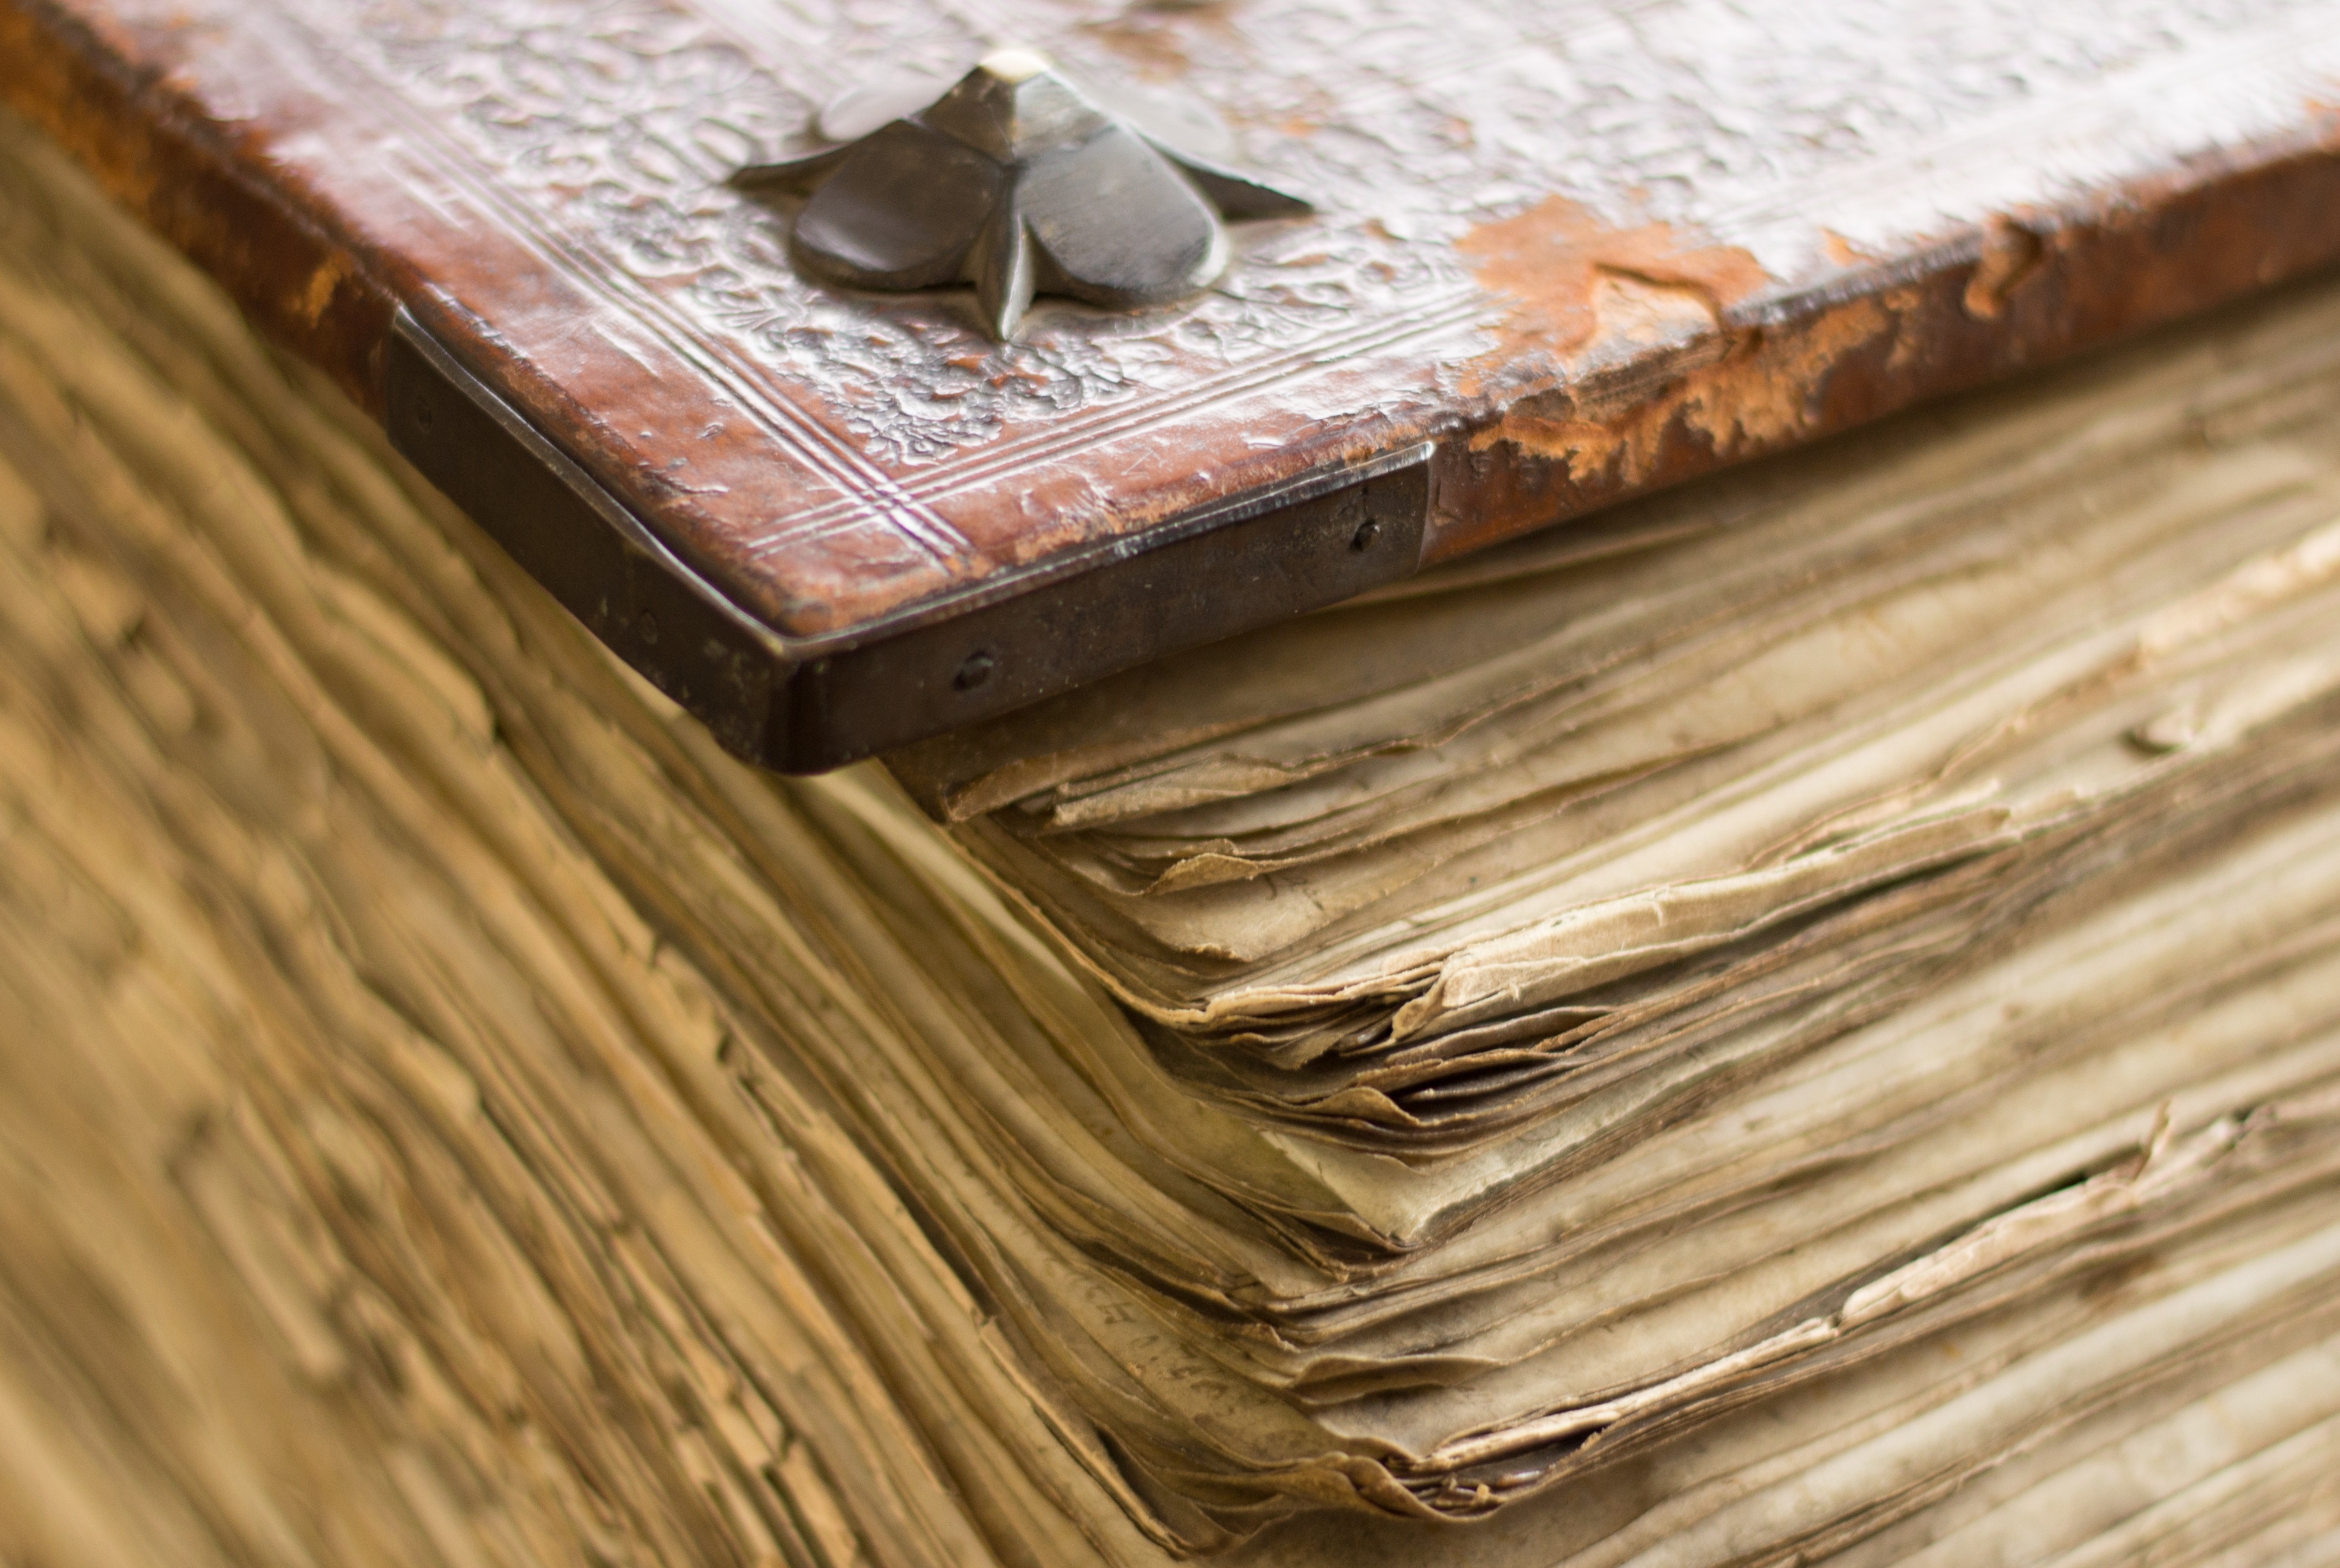
table, wood, floor, old, furniture, lumber, material, close up, books, hardwood, archive, carving, flooring, plywood, wood stain